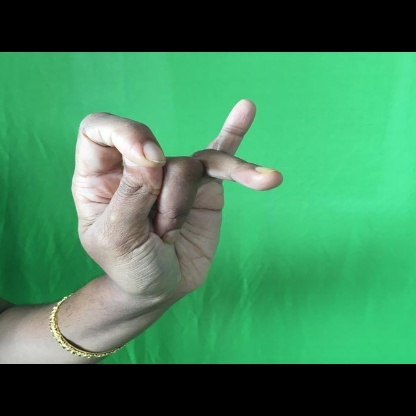
Mudra: Katakamukha